Jan Antonín Vocásek

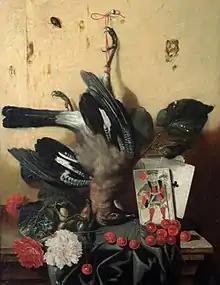
"Still Life with Jaybird, Cards, Carnations and Cherries"

Vocásek was born in Rychnov nad Kněžnou. He painted still life with fish, birds, flowers and fruit with realistically detailed precision, as well as portraits of horses. Some paintings were signed on behalf of his mother Hroschetzky. His paintings are located in the castle of Rychnov and the National Gallery in Prague.